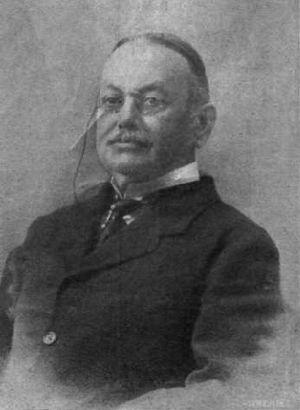
Le Ministre des Affaires étrangères de Hongrie est un membre du gouvernement hongrois et dirige le ministère des Affaires étrangères. L'actuel ministre des Affaires étrangères est Péter Szijjártó.